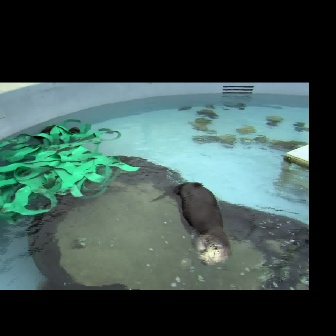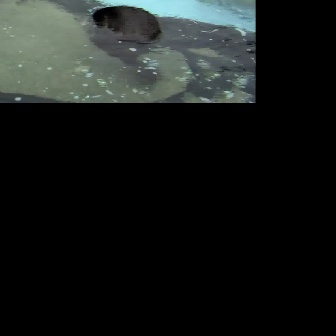
  Please identify the target specified by the bounding box [148,181,232,265] in the first image and locate it in the second image. Return the coordinates in [x_min,y_min,x_max,y_max] format.
Answer: [82,4,161,83]